Countertop

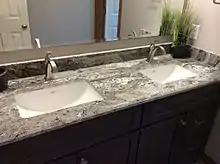
A modern, granite bathroom countertop with sinks, USA

Tile, including ceramic tile and stone tile, is installed in much the same way as floor tiles or wall tiles through the use of mortar and grouting the tile gaps after they have been cemented down. The tiles that sit on the wall typically behind a countertop are called a "backsplash".